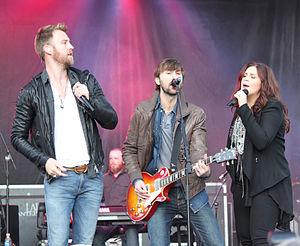
Lady A
Lady A under en optræden i december 2012.
Lady A, tidligere Lady Antebellum, er en amerikansk countrygruppe, der blev dannet i Nashville, Tennessee i 2006. Gruppen består af Hillary Scott, Charles Kelley og Dave Haywood. Scott er datter af countrysangerinden Linda Davis, og Kelley er bror til popsangeren Josh Kelley.